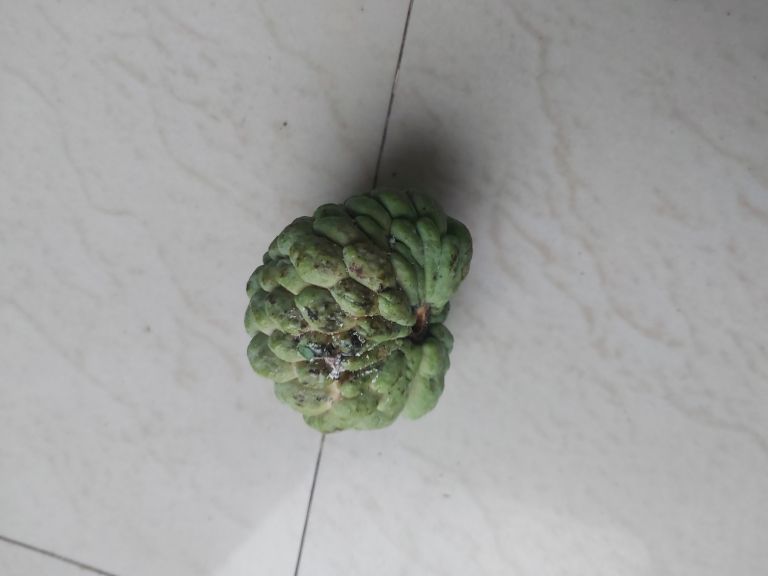
Disease label: Leaf spot on fruit